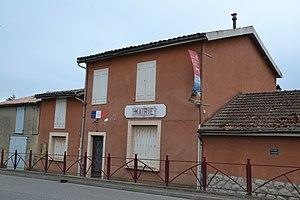
Mairie de Coutens (Ariège, France).